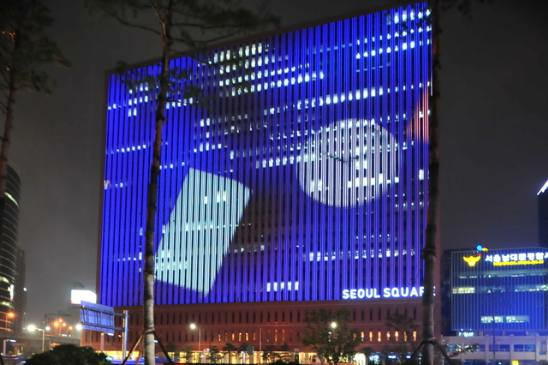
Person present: No